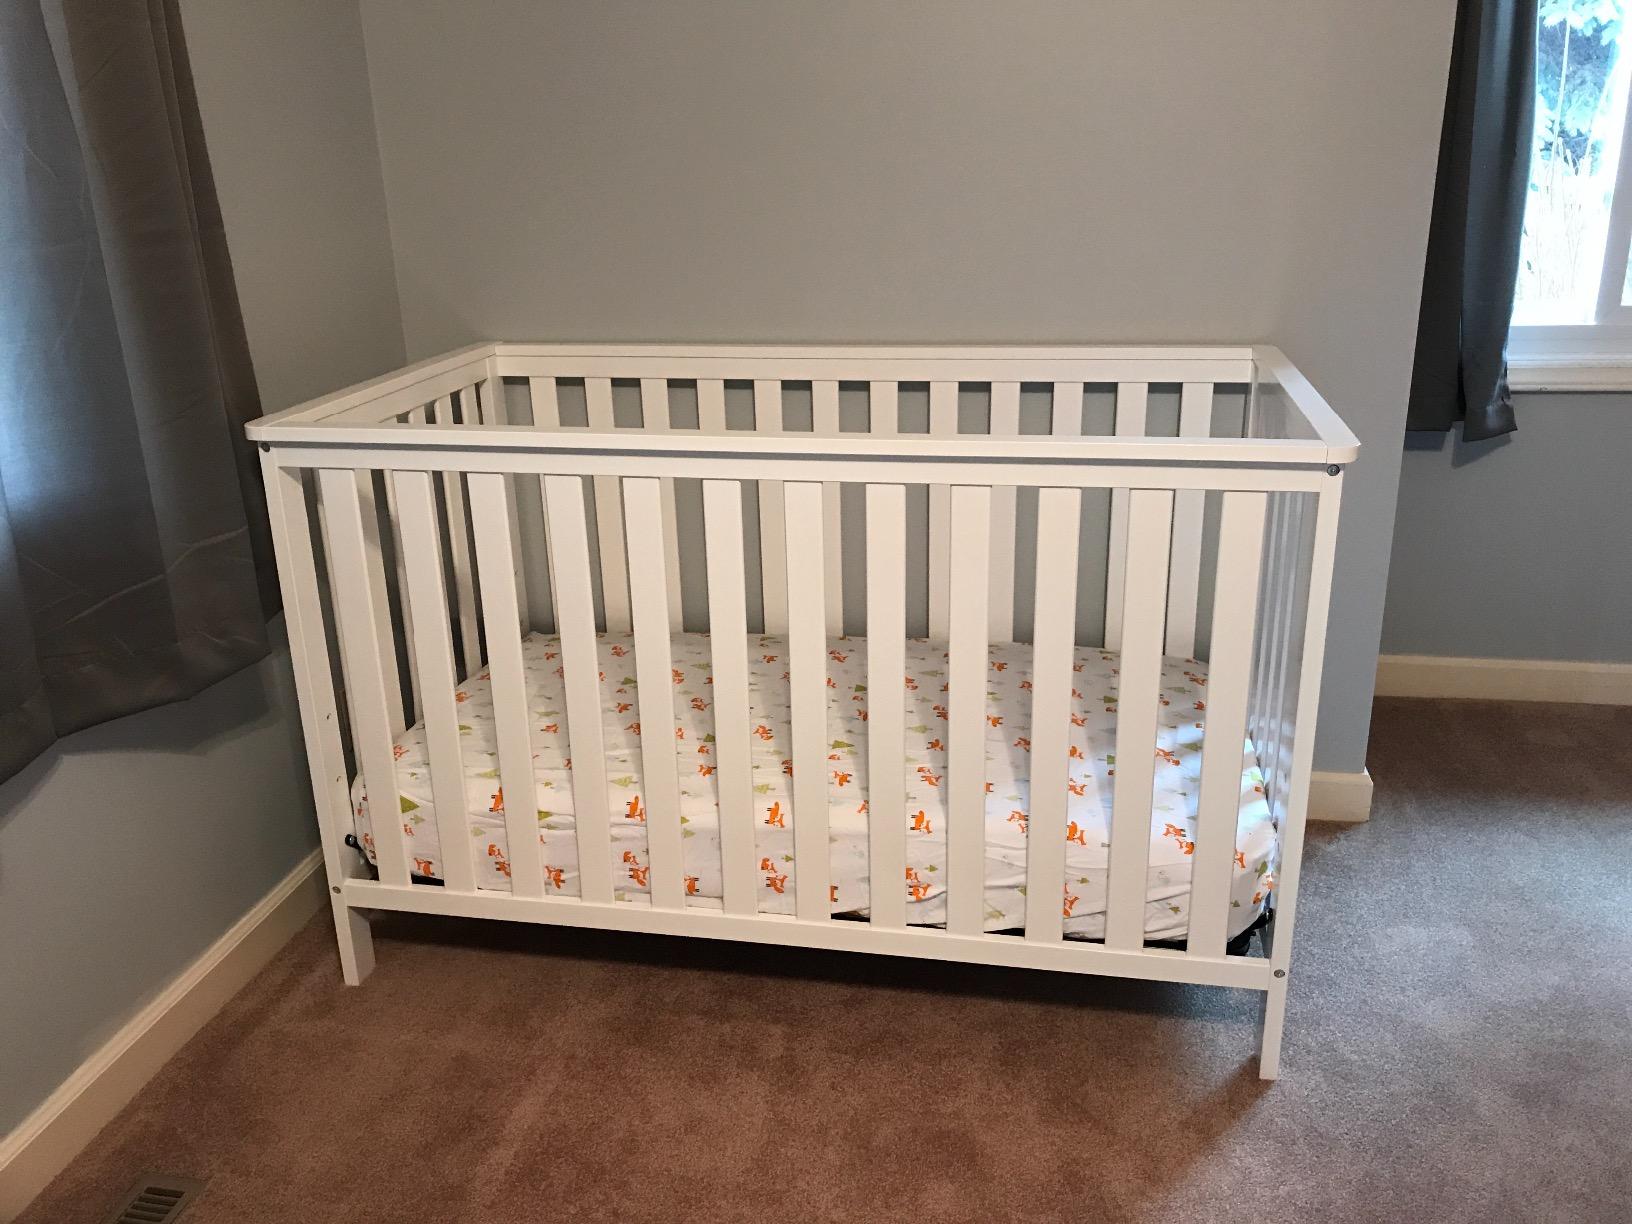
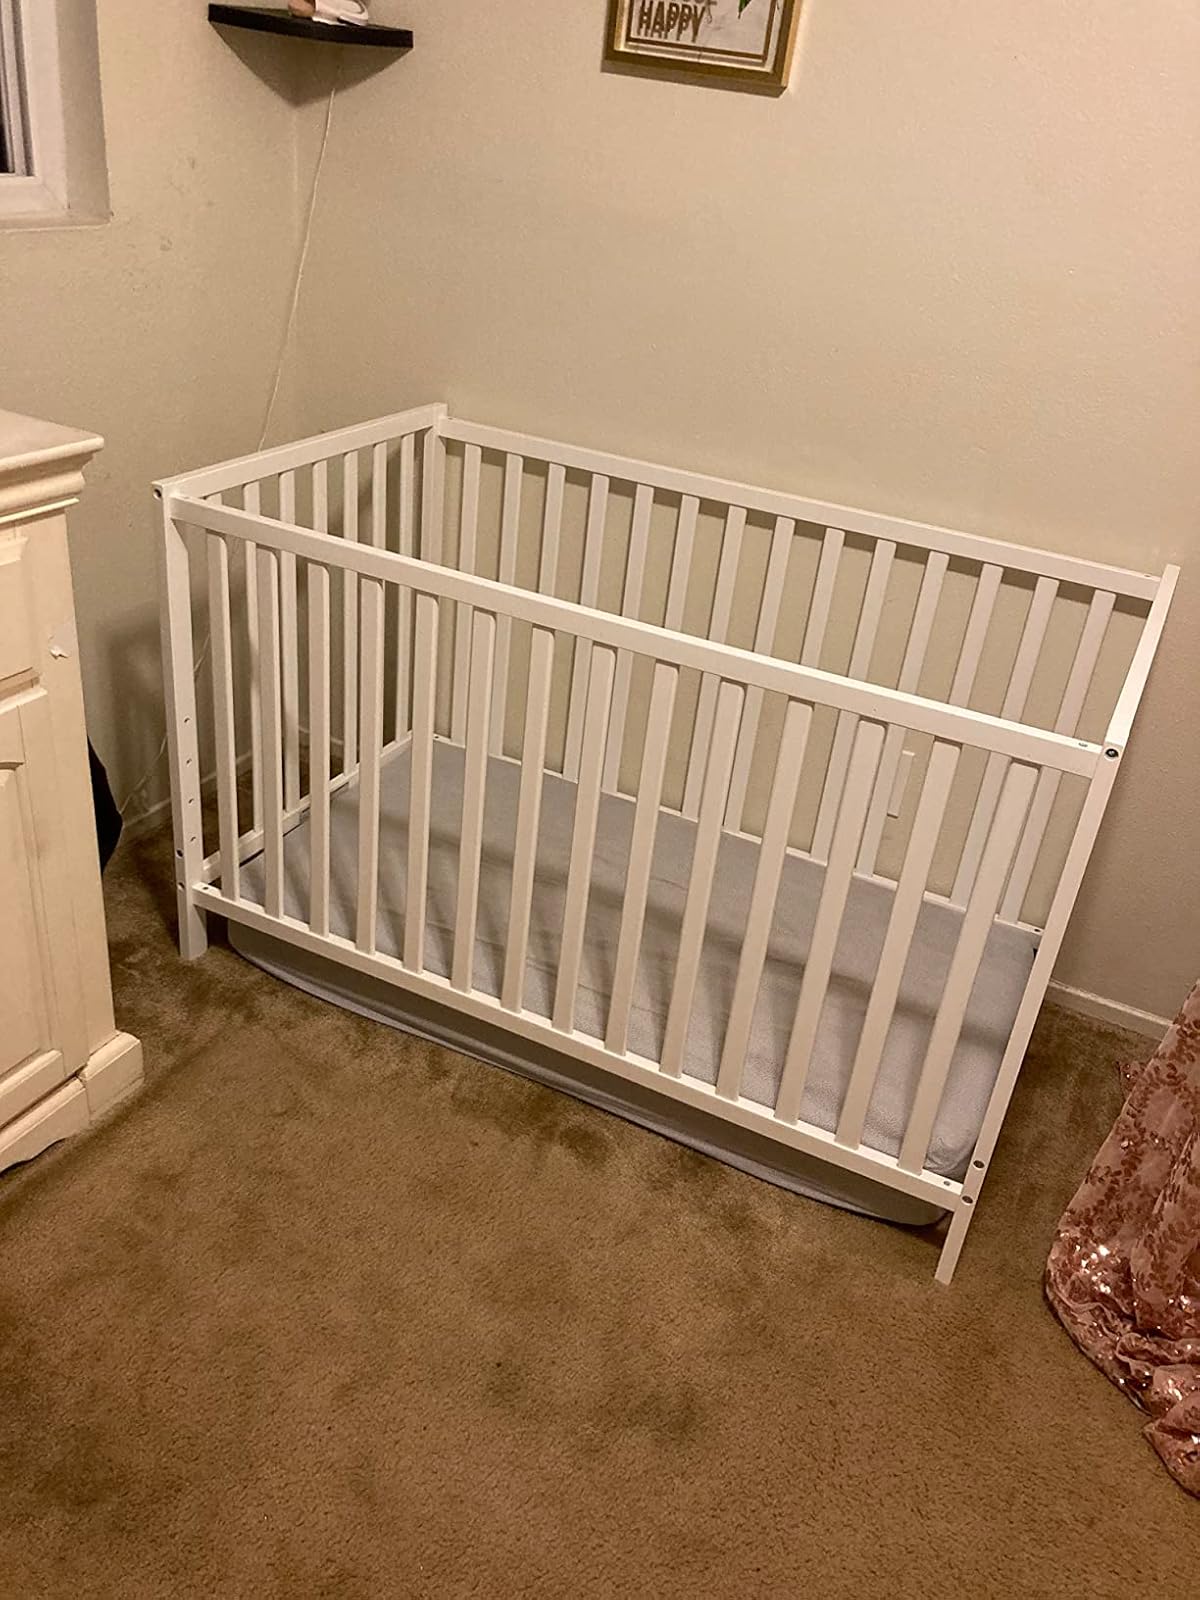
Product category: products_crib
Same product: no